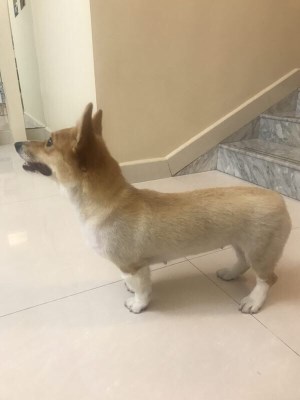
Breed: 2909-n000116-Cardigan